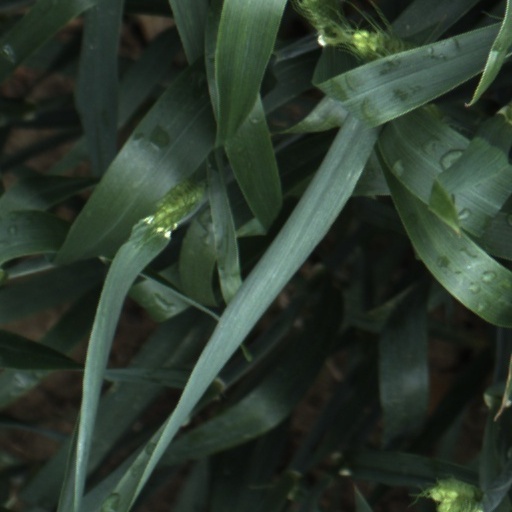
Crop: wheat